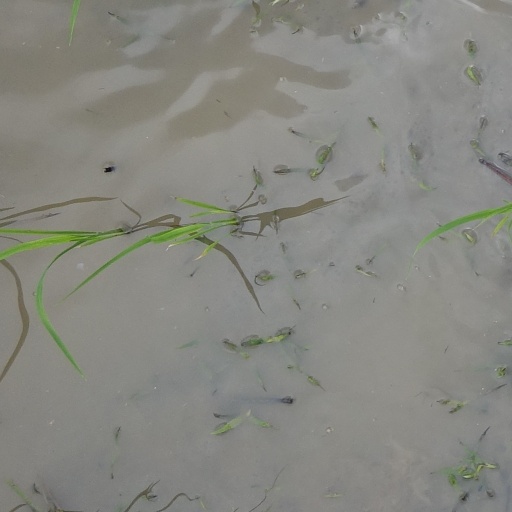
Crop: rice